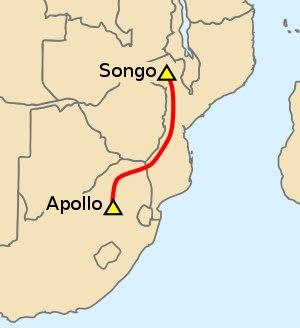
La liaison à courant continu Cahora Bassa est une ligne électrique à courant continu reliant la centrale hydroélectrique de Cahora Bassa sur le fleuve Zambèze, au Mozambique, à Johannesbourg en Afrique du Sud.